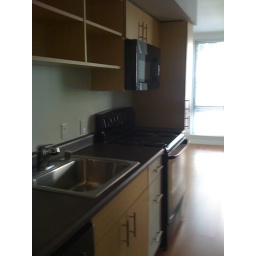
Looking past the kitchen into the living area. I like that open cabinet storage above the sink.